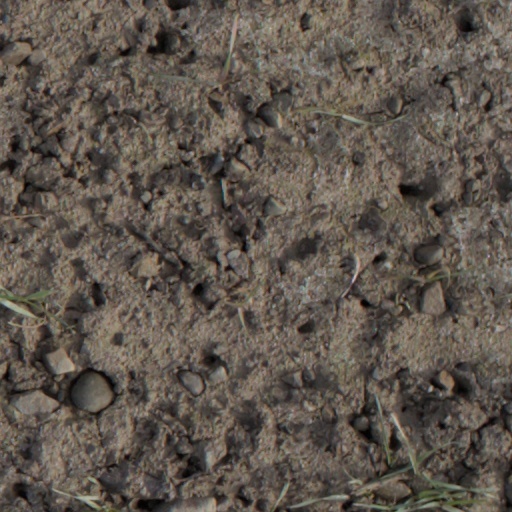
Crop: wheat